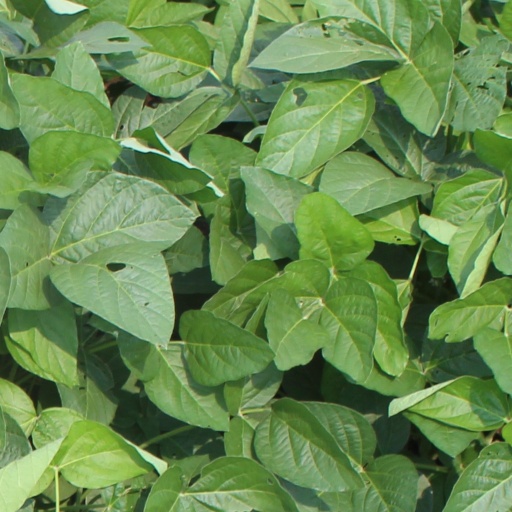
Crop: soybean